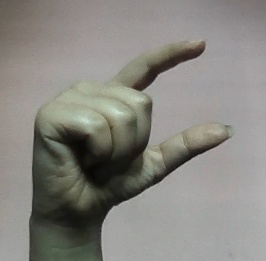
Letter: dal